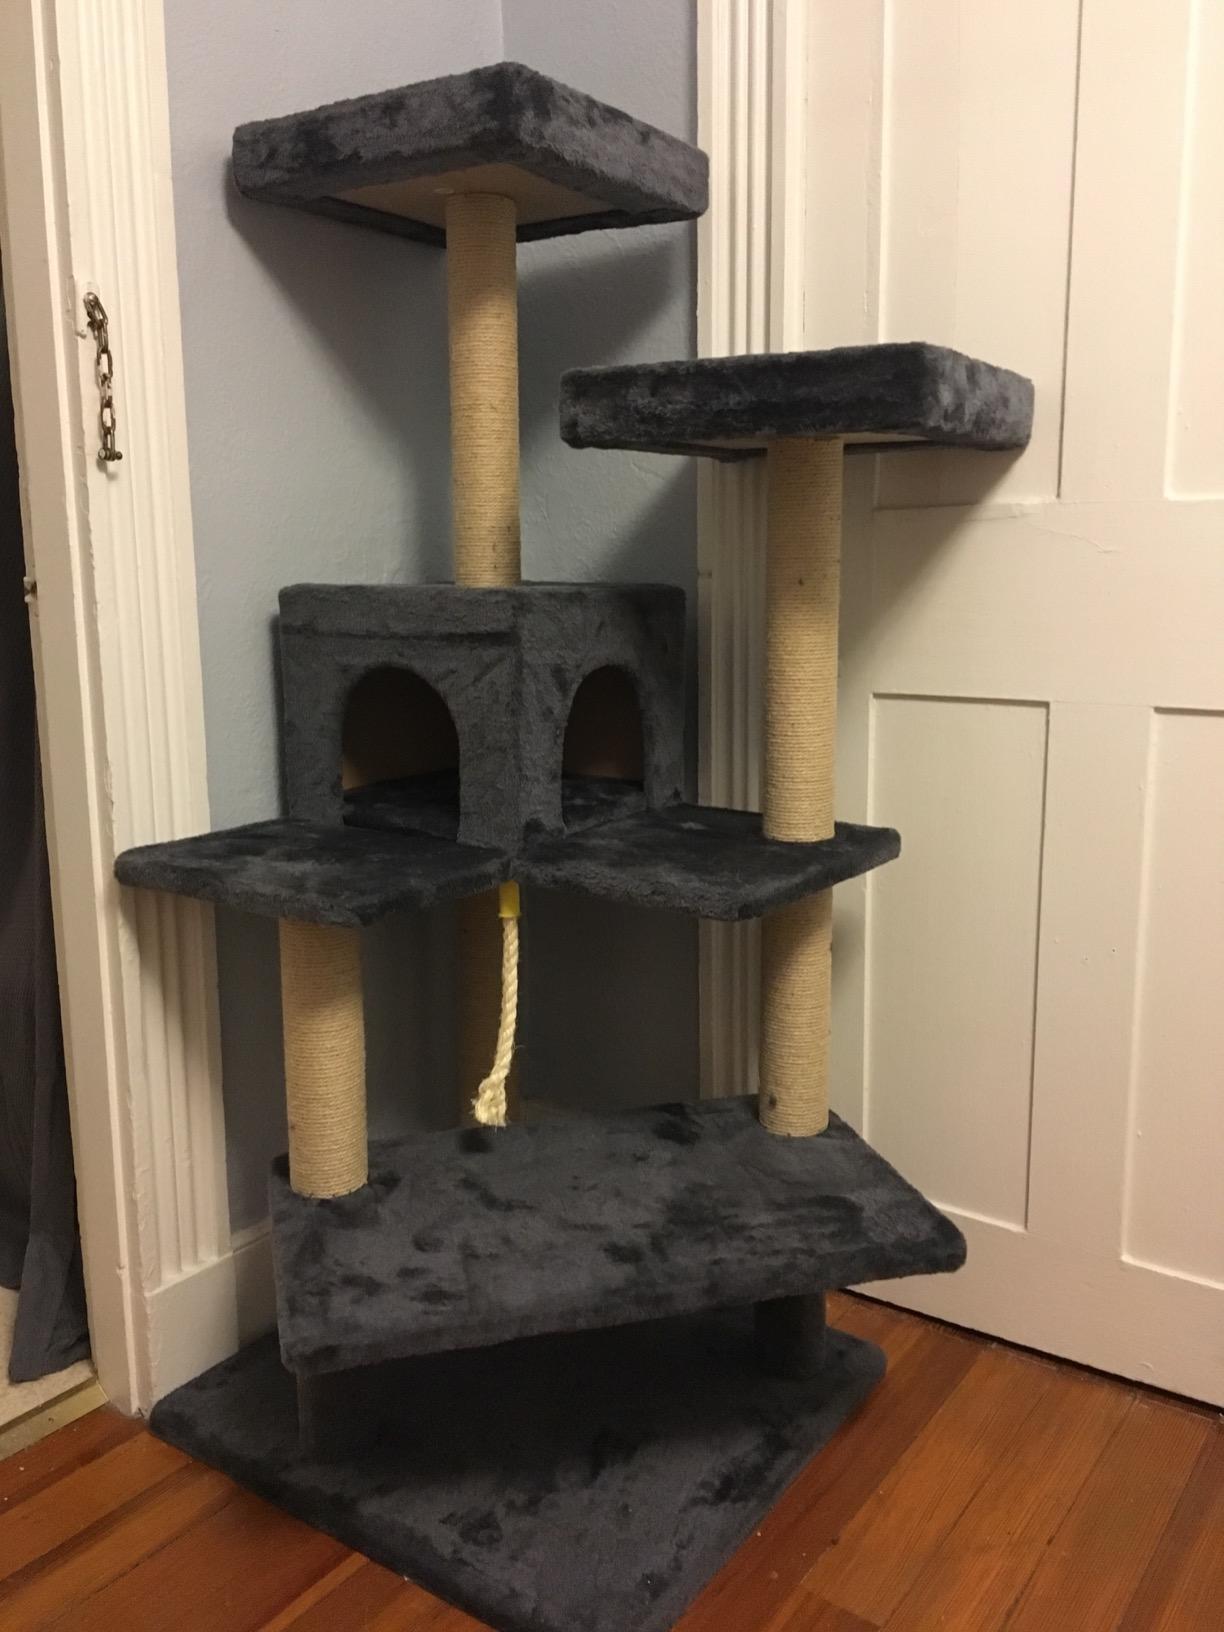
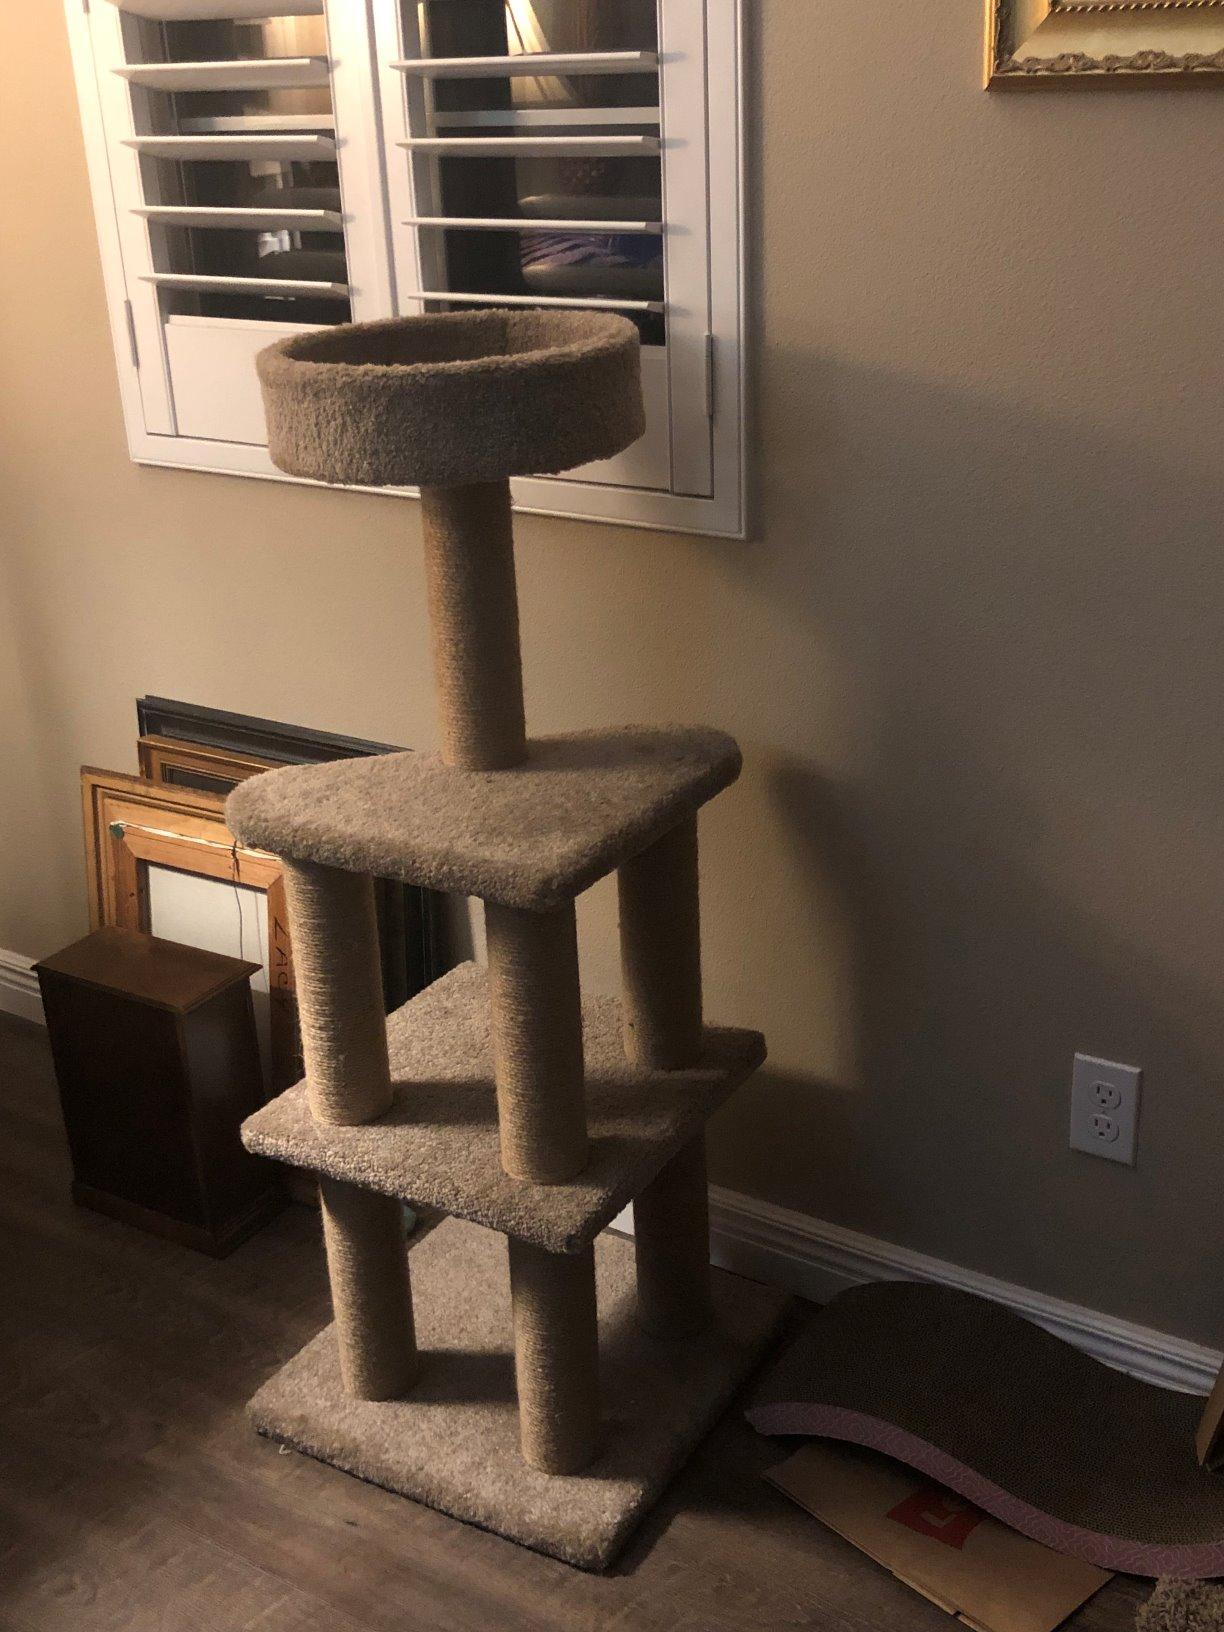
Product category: items_cat tree
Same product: no